Spinsters (novel)

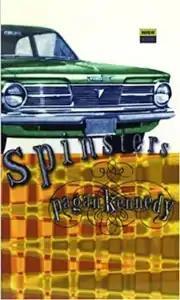

Spinsters is the 1995 debut novel by Pagan Kennedy. It was shortlisted for the first Orange Prize for Fiction in 1996.